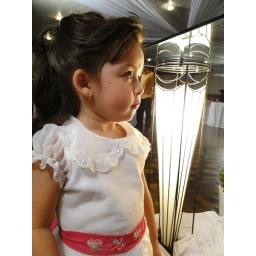
beautiful flower girl in the world